Fender amplifier

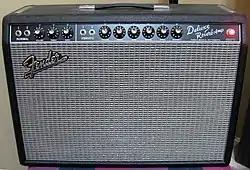
Blackface Deluxe Reverb

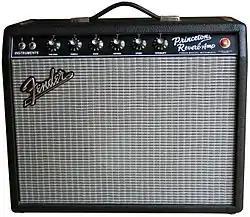
Blackface Princeton Reverb

The Blackface amplifiers were produced between 1963 and mid 1968 with the earliest blackface piggyback and large combo amps (Twin) having bodies covered in blonde tolex, with the new black control panel. The white control knobs continued briefly before giving way to black skirted "hat shaped" numbered knobs. These amps had new circuitry featuring bright switches.